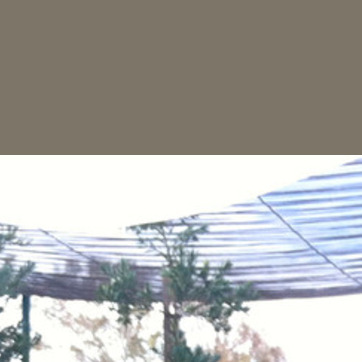
Material: sky